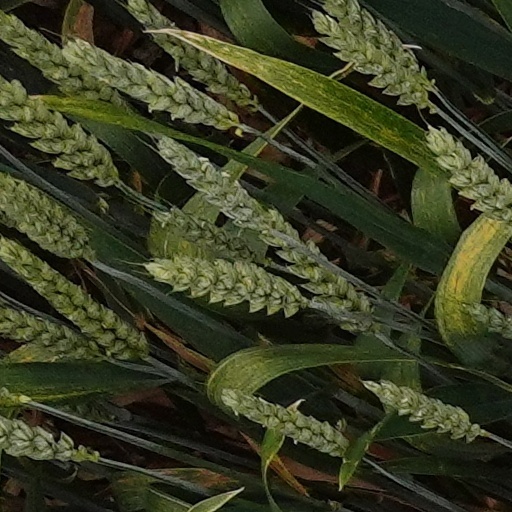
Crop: wheat